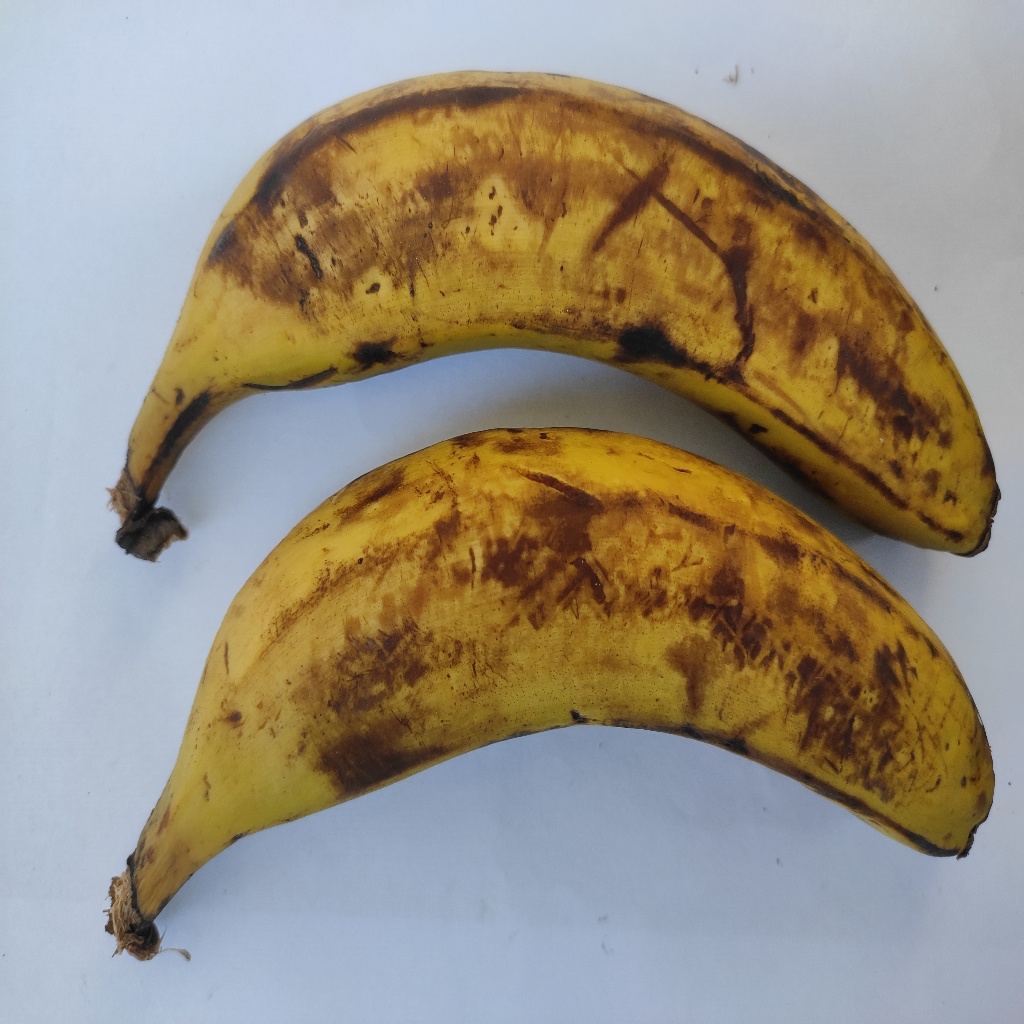
Crop: banana
Quality class: Defect